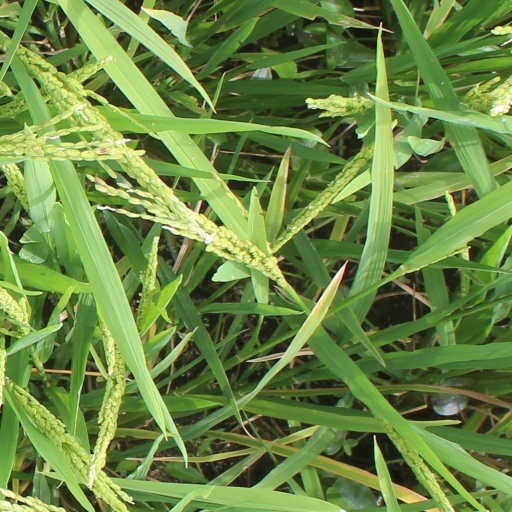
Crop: rice